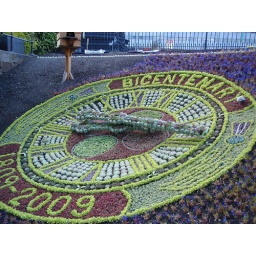
Flower clock in Prince Street. A pigeon is eating it.